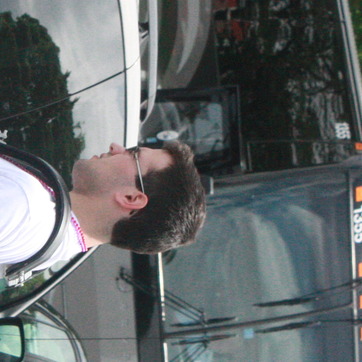
Material: hair